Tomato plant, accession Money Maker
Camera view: tilt-top (135 deg); turntable rotation: 30 degrees
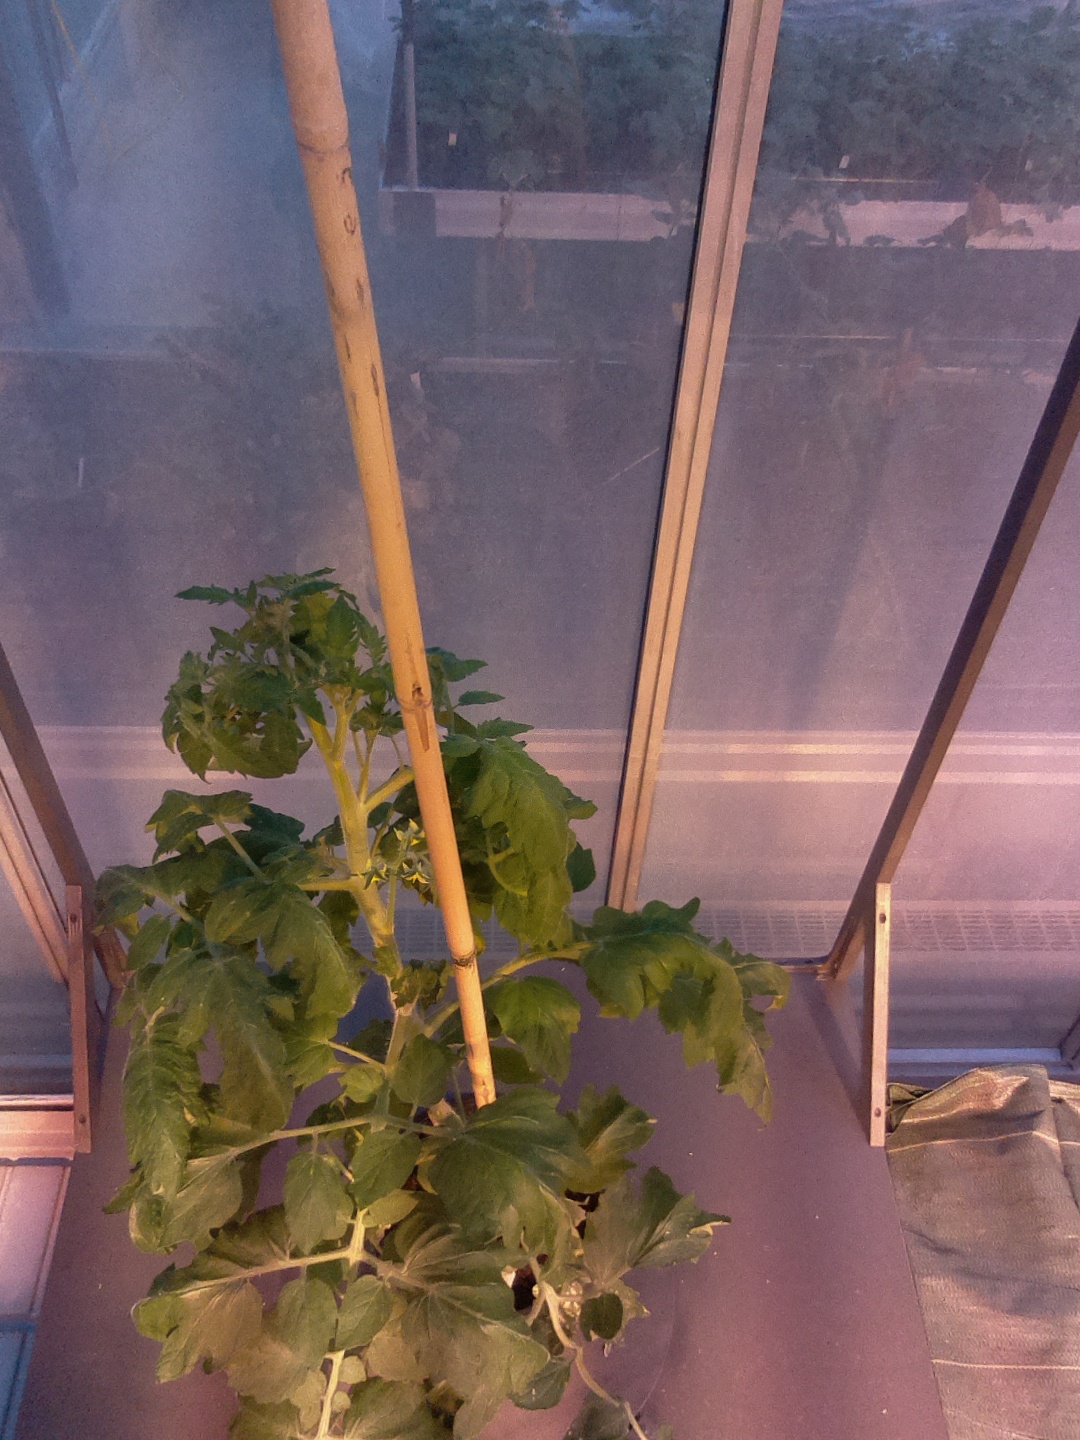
BBCH growth stage 63: 30%-40% of flowers open